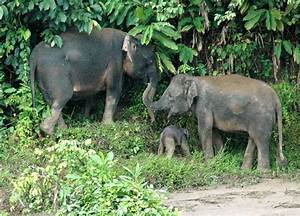
Label: elefante